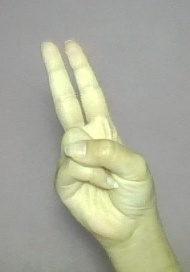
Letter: taa